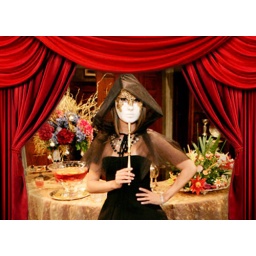
red curtains girl in front of table